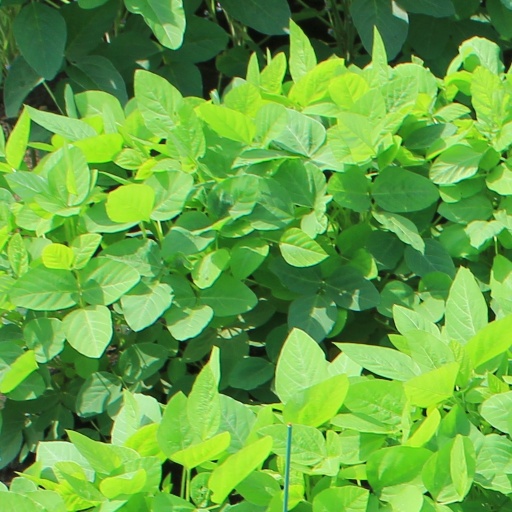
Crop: soybean